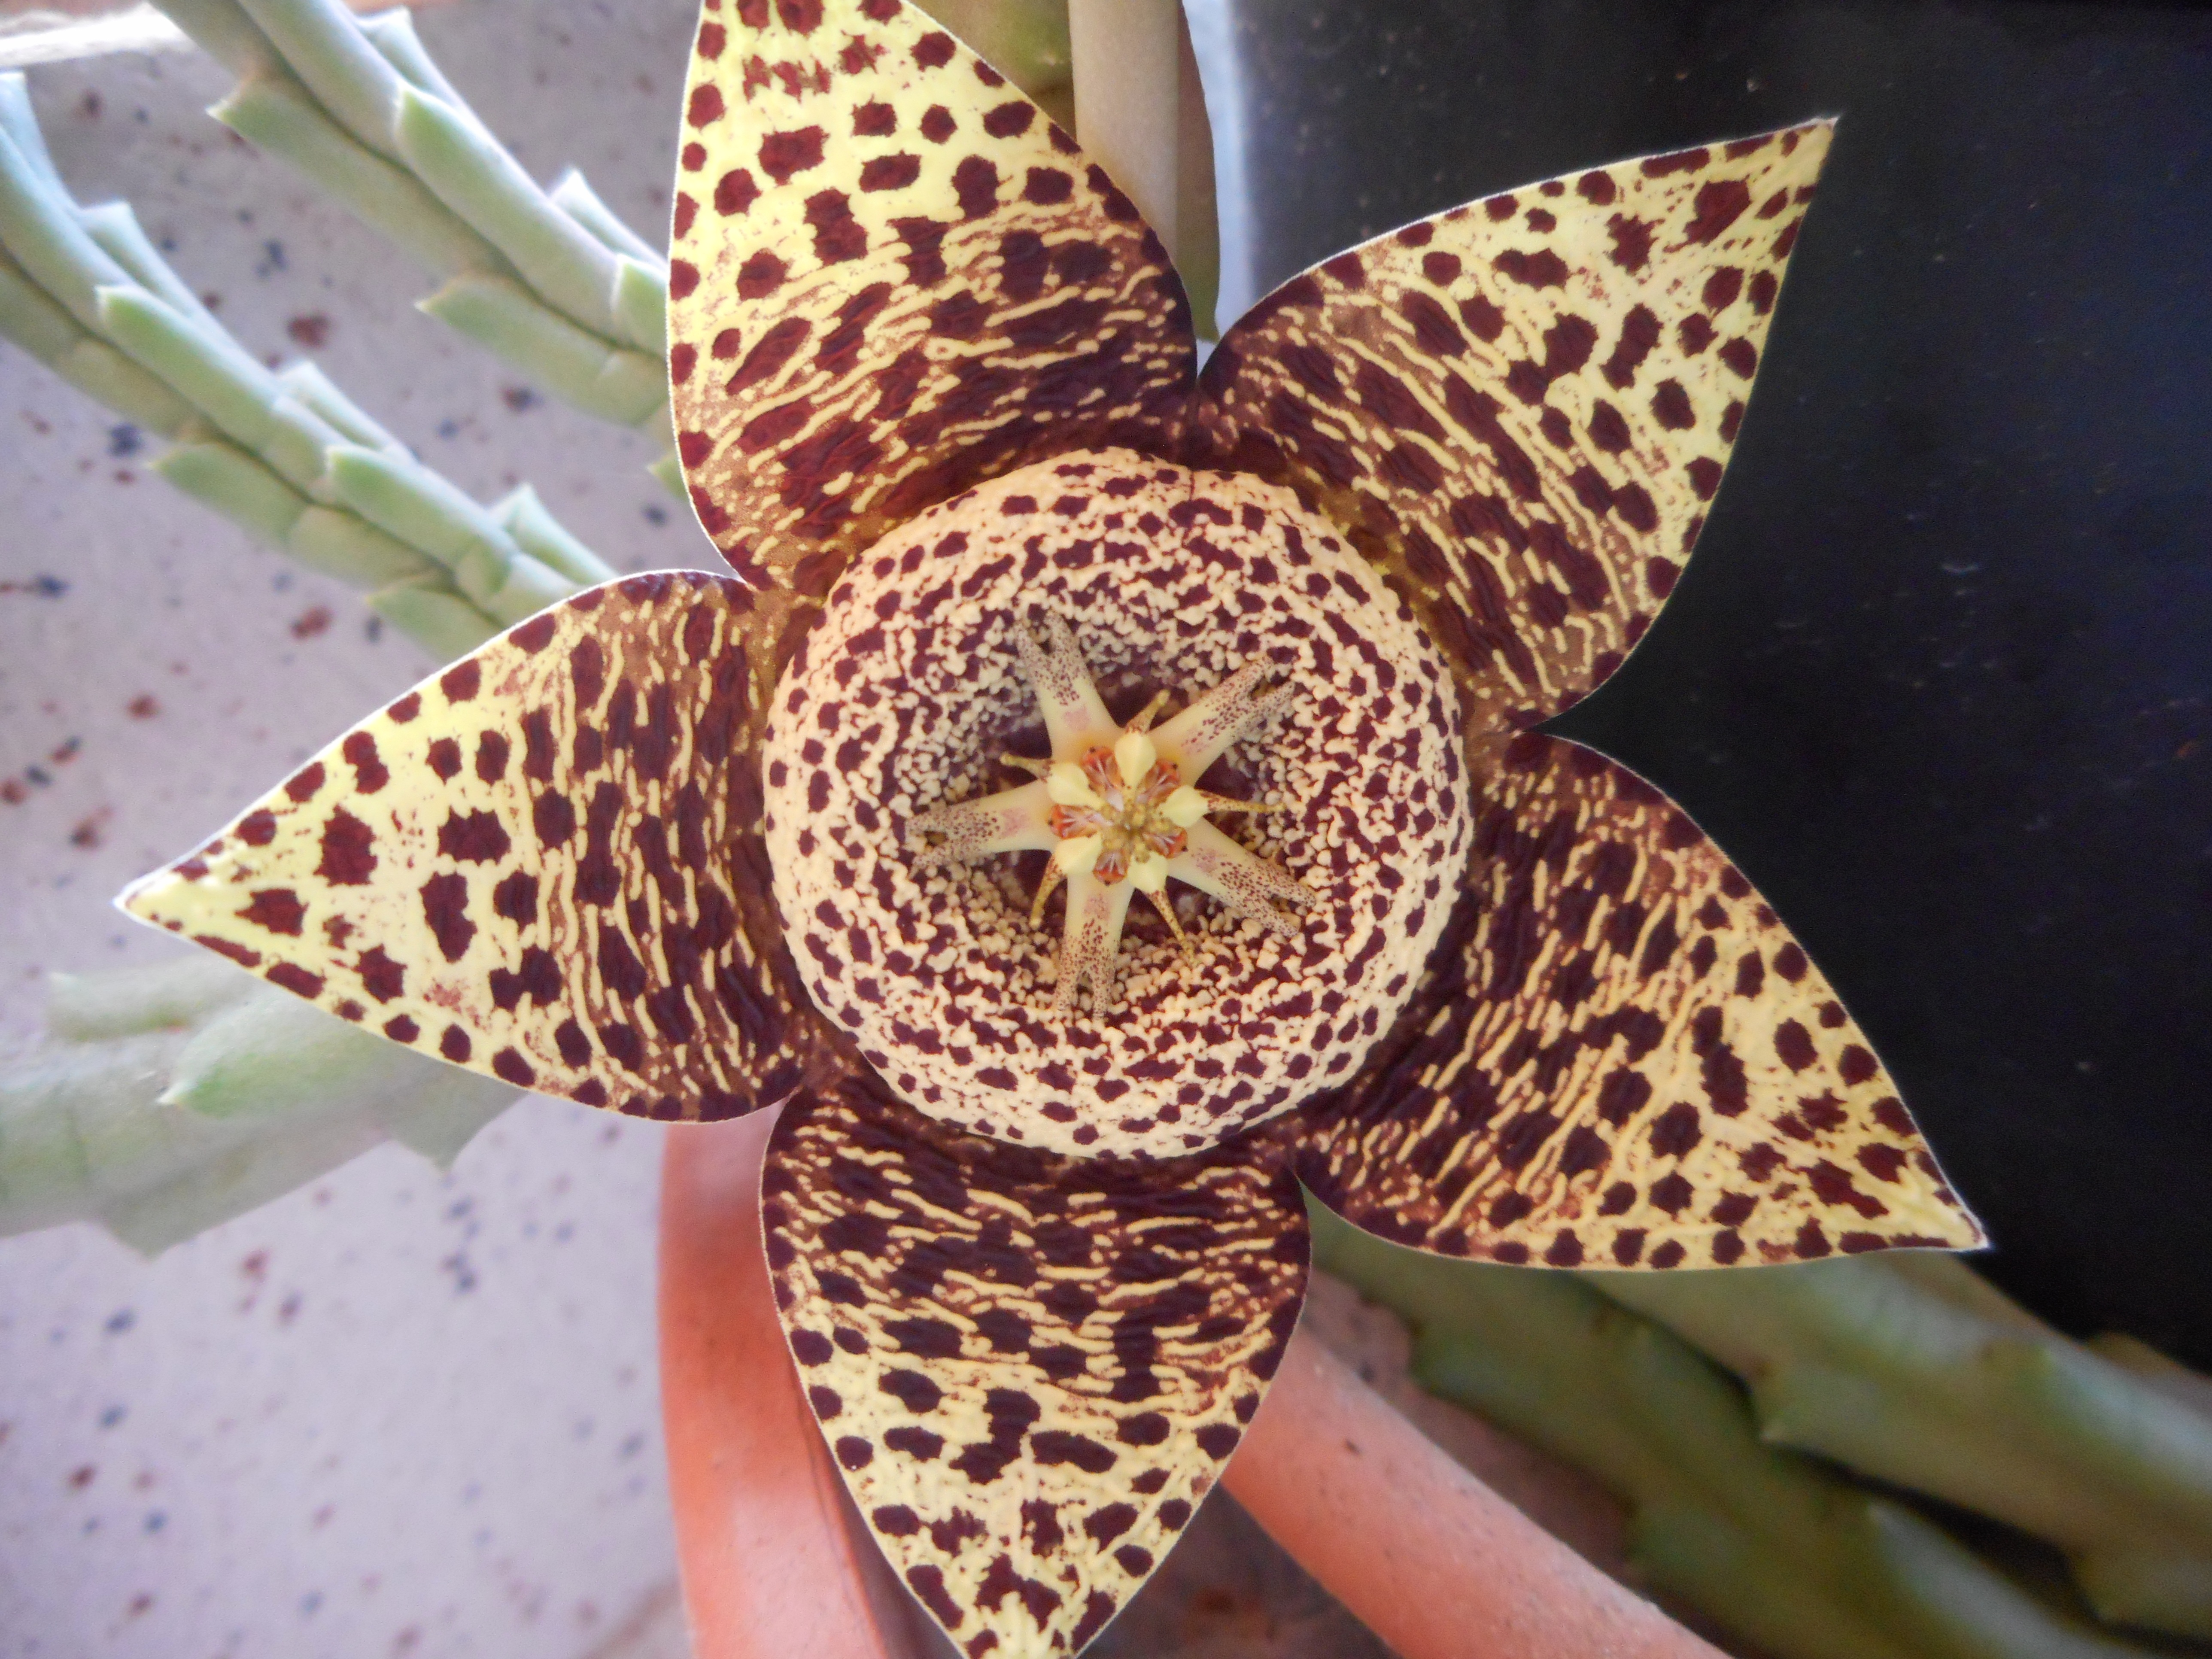
cactus, plant, flower, botany, garden, flora, orchid, flowers, beauty, flowering, flowering plant, cactus flower, land plant, moth orchid